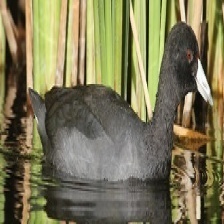
Species: AMERICAN COOT
Scientific name: FULICA AMERICANA